Jan Nagel (painter)

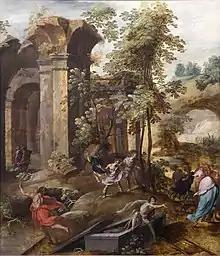
"The Miracle at the Grave of Elisha" (1596)

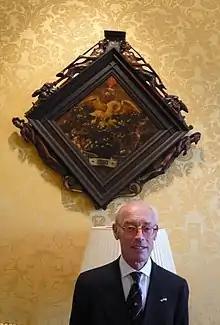
Pieter Biesboer, writer and former curator of the Frans Hals Museum, standing under the emblem of the Haarlem gentleman's society Trouw moet Blycken. The emblem was painted by Jan Nagel.

Nagel was born in Haarlem. Houbraken mentions him only as the teacher of Claes Jacobsz van der Heck.